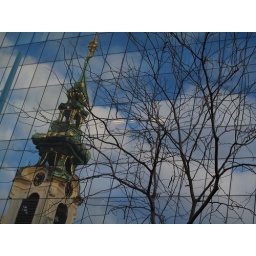
An old church reflected in the windows of a modern office building in Vienna